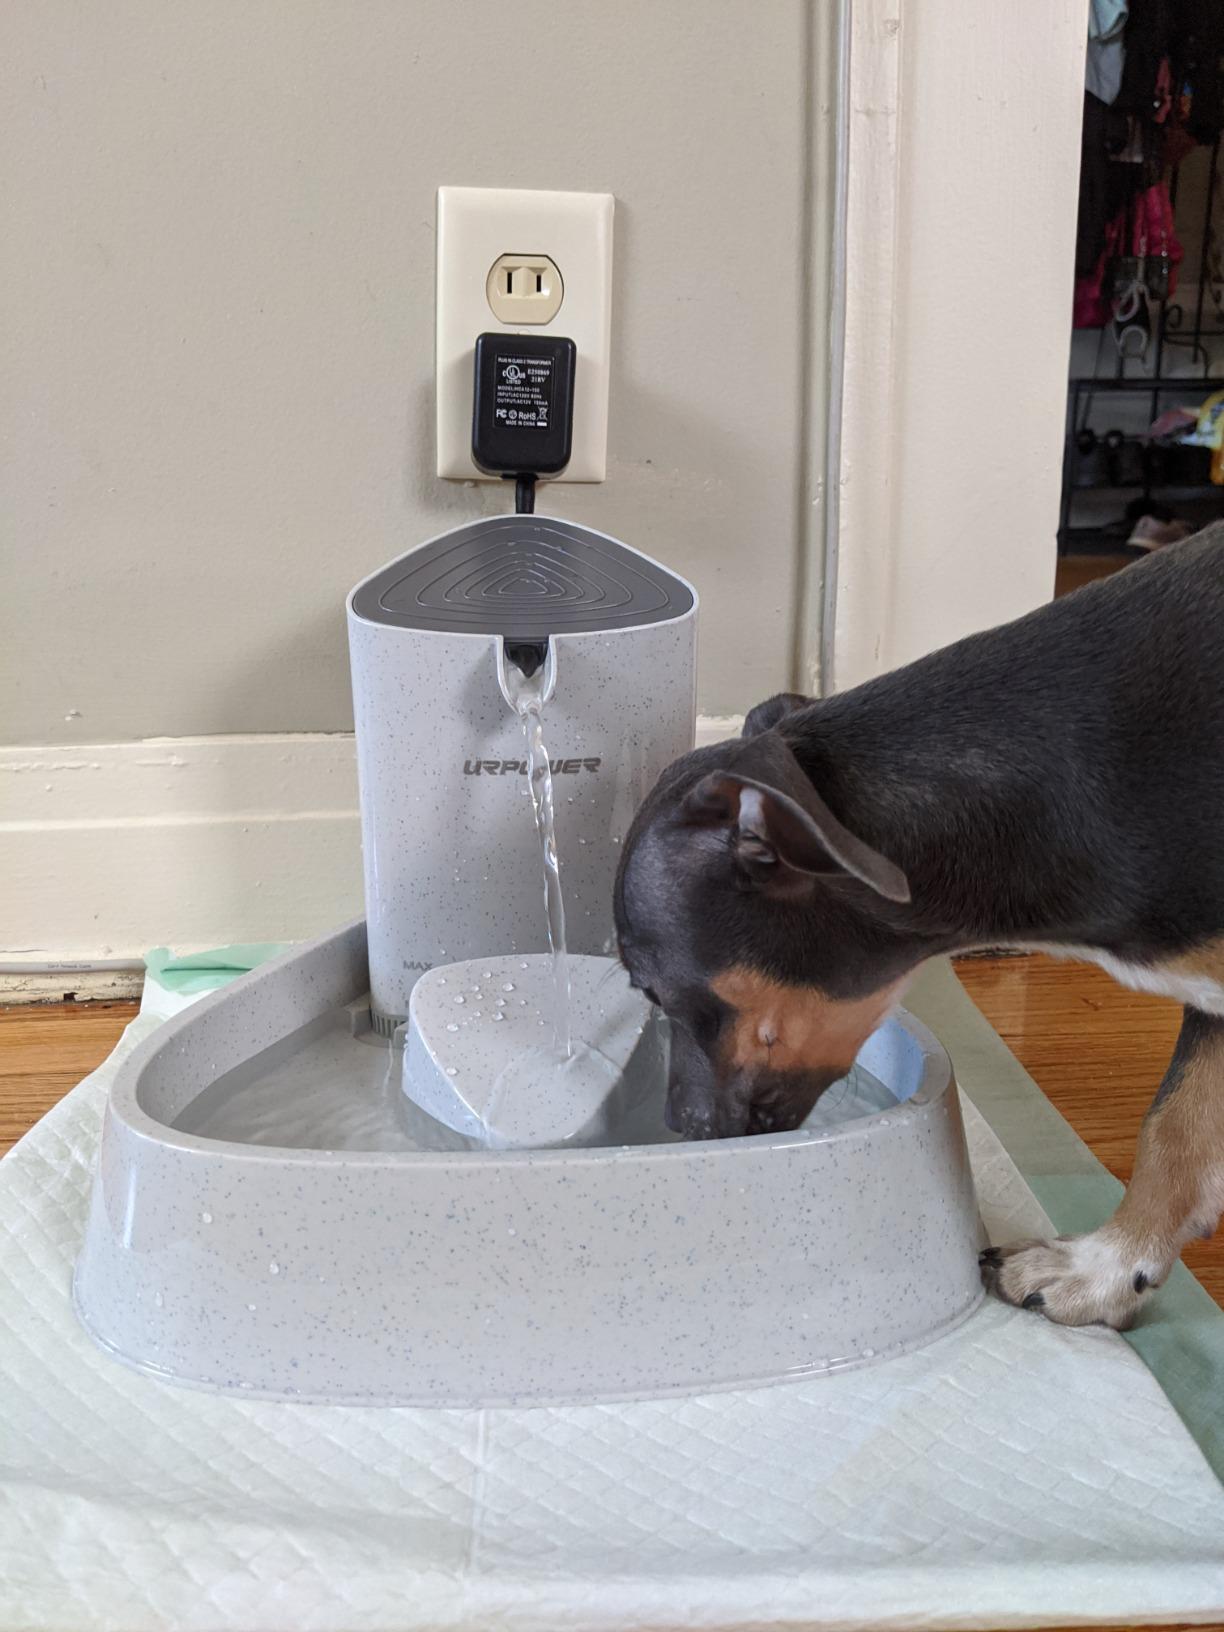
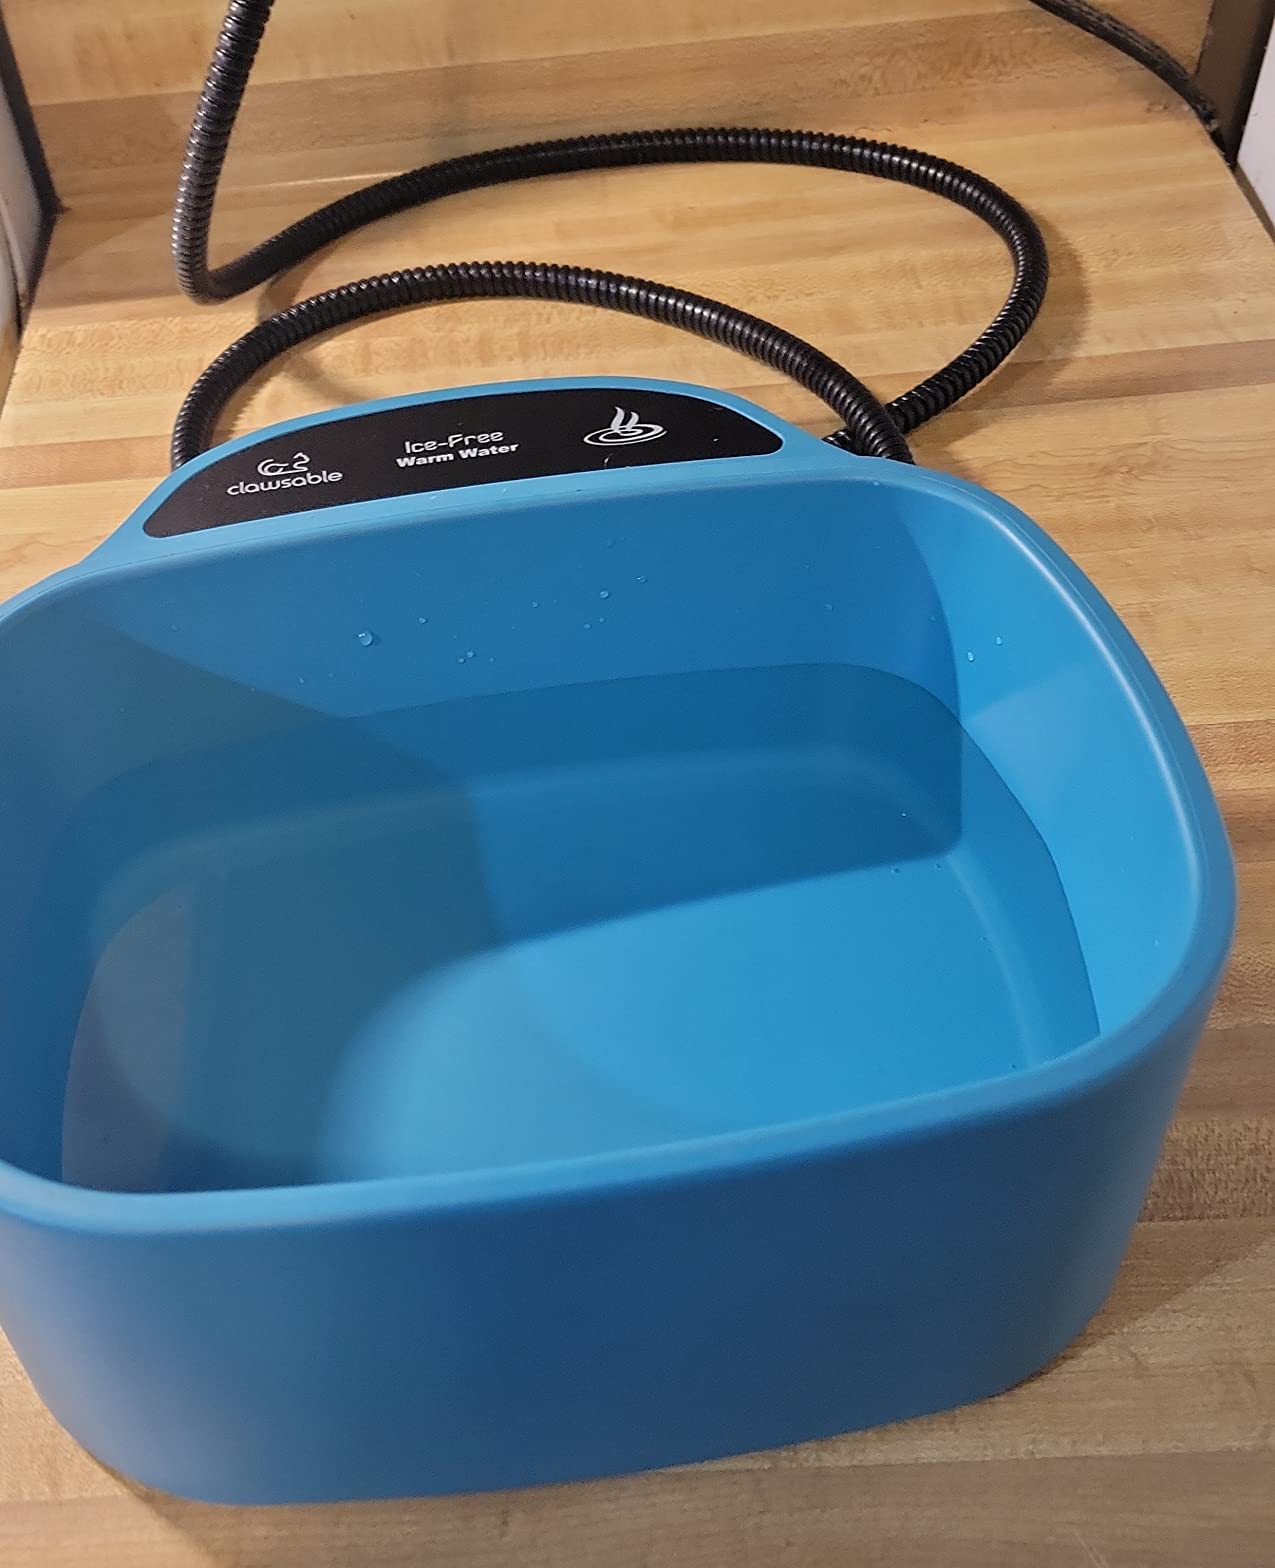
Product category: items_bowl
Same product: no